FreeOTFE

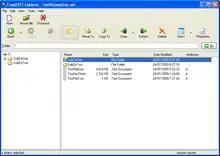
FreeOTFE Explorer allows access to encrypted disks, without installing any drivers.

FreeOTFE can be used in "portable" (or "traveller") mode, which allows it to be kept on a USB drive or other portable media, together with its encrypted data, and carried around. This allows it to be used under Microsoft Windows without installation of the complete program to "mount" and access the encrypted data through a virtual disk.